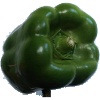
Label: green_pepper